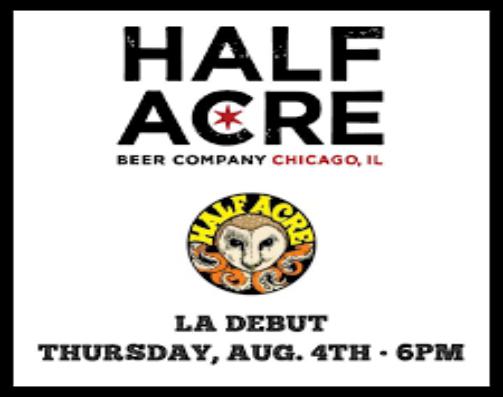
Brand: Half Acre
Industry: Food